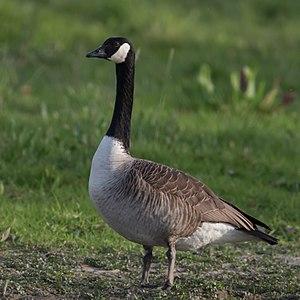
Anserini est une tribu d'oiseaux ansériformes de la famille des Anatidae. Elle comprend la plupart des espèces d'oies et les bernaches.